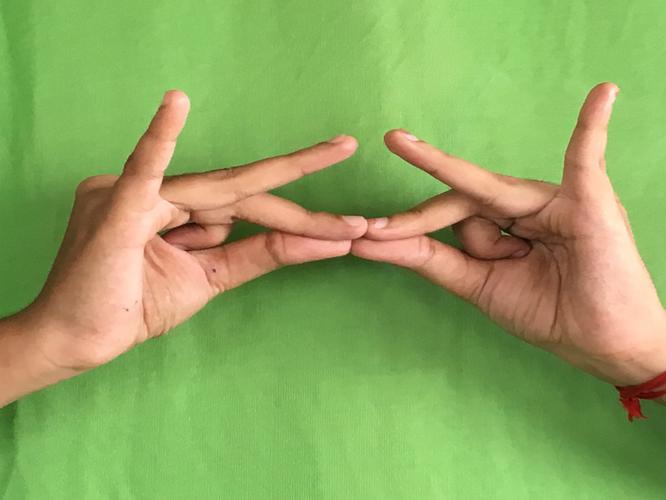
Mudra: Sakata
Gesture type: double_hand